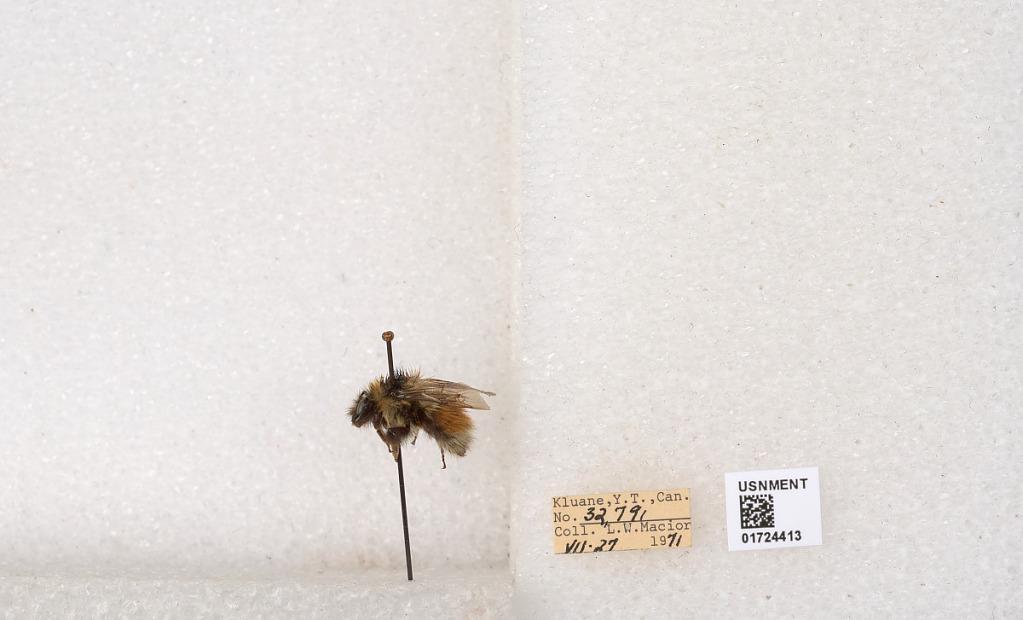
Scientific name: Bombus (Pyrobombus) sylvicola Kirby
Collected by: L. Macior
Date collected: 1971-7-27
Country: Canada
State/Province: Yukon Territory
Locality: Kluane National Park and Reserve
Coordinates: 60.7493, -139.504